Atlantic period

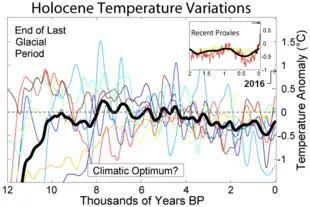
Reconstruction of temperature on the earth during the past 12,000 years.

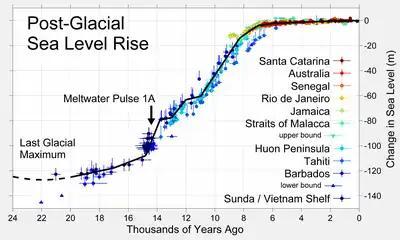
Post-Glacial Sea Level

Beginning with the temperatures, as derivable from Greenland ice core data, it is possible to define an 'Early' or 'Pre-Atlantic' period at around 8040 BC, where the O isotope line remains above 33 ppm in the combined curve after Rasmussen et al. (2006), which then would end at the well-known 6.2 ka BC (8.2 ka calBP)-cold-event.